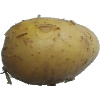
Label: Potato White 1